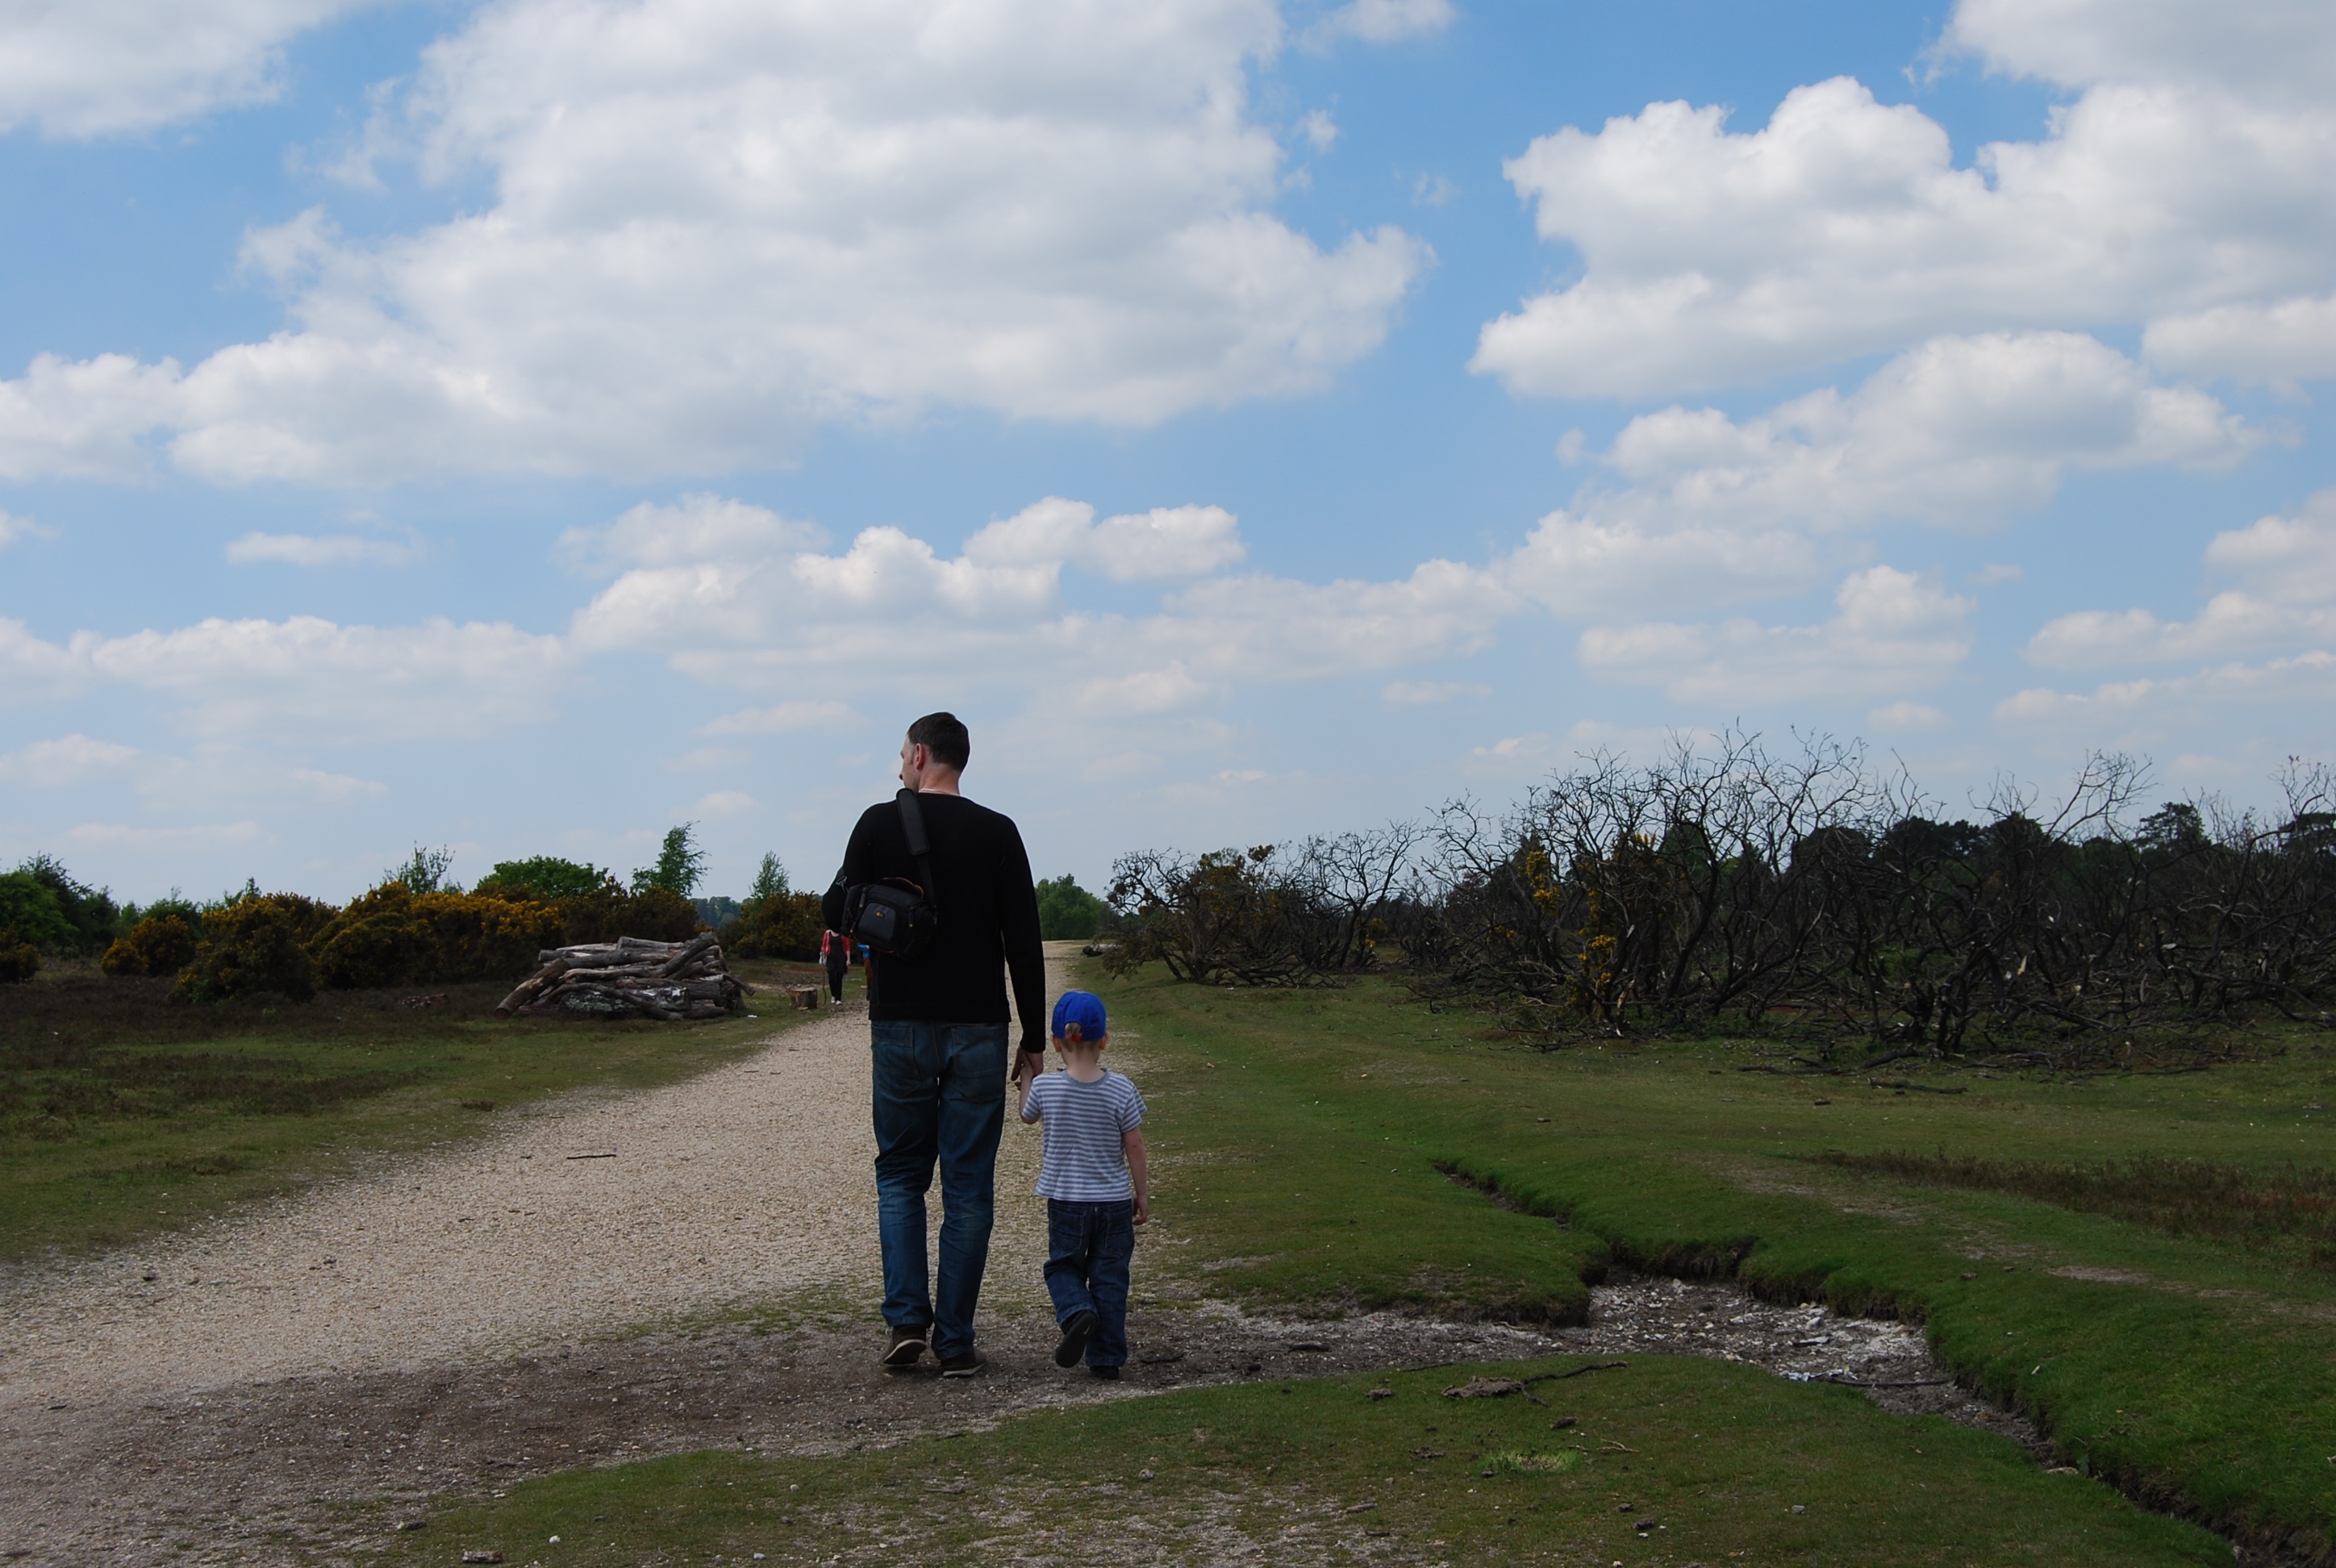
sea, coast, grass, walking, mountain, people, sky, road, field, meadow, hill, adventure, vacation, sunny, clouds, sports, grassland, rural area, man and boy, forest family